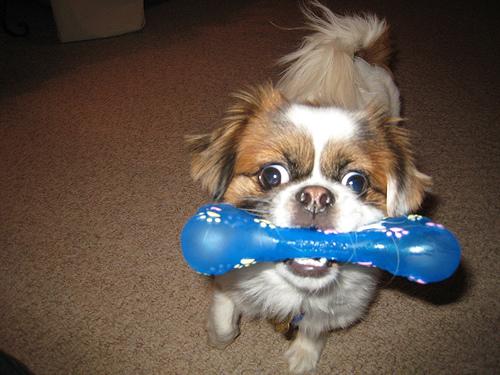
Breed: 480-n000125-Pekinese